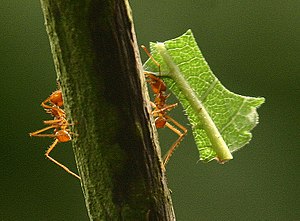
Bladskærermyre
To bladskæremyrer
Bladskæremyrer er myreslægter i Amerika som er kendetegnet ved at de dyrker en type svamp og derfor samler blade, som de dyrker svampen på.